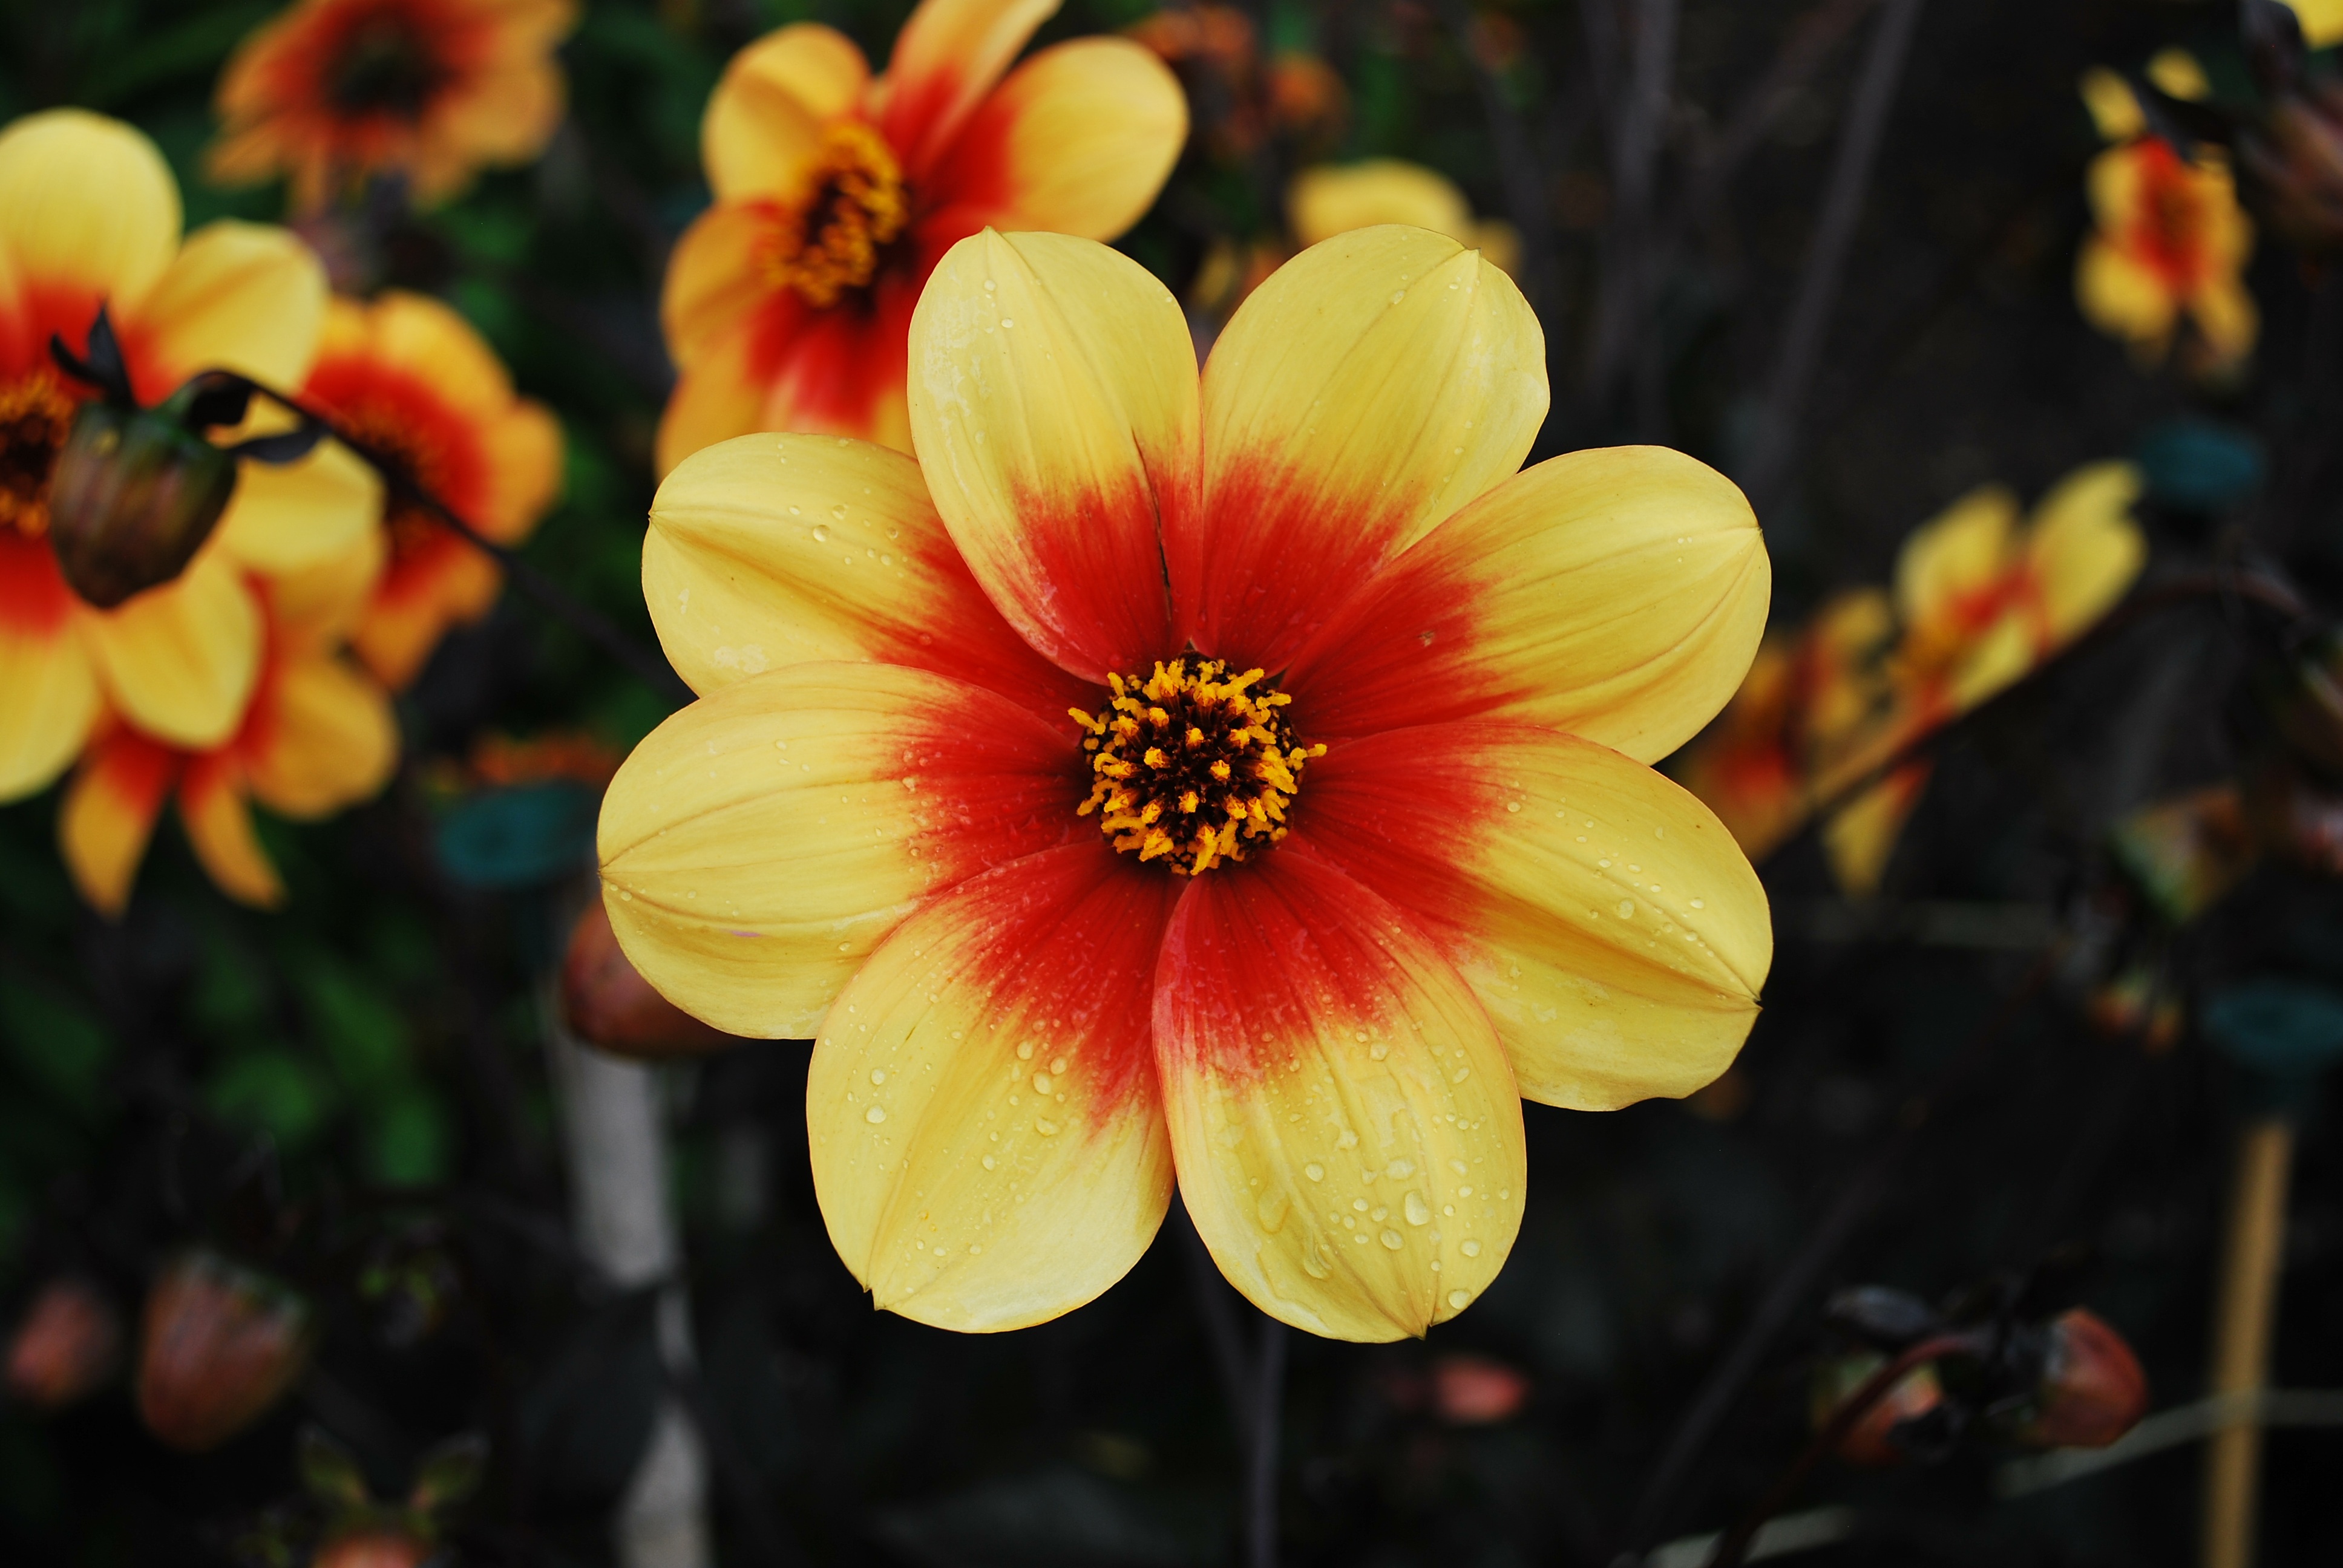
nature, blossom, plant, flower, petal, summer, color, macro, botany, yellow, flora, wildflower, close up, bright, macro photography, flowering plant, daisy family, plant stem, land plant